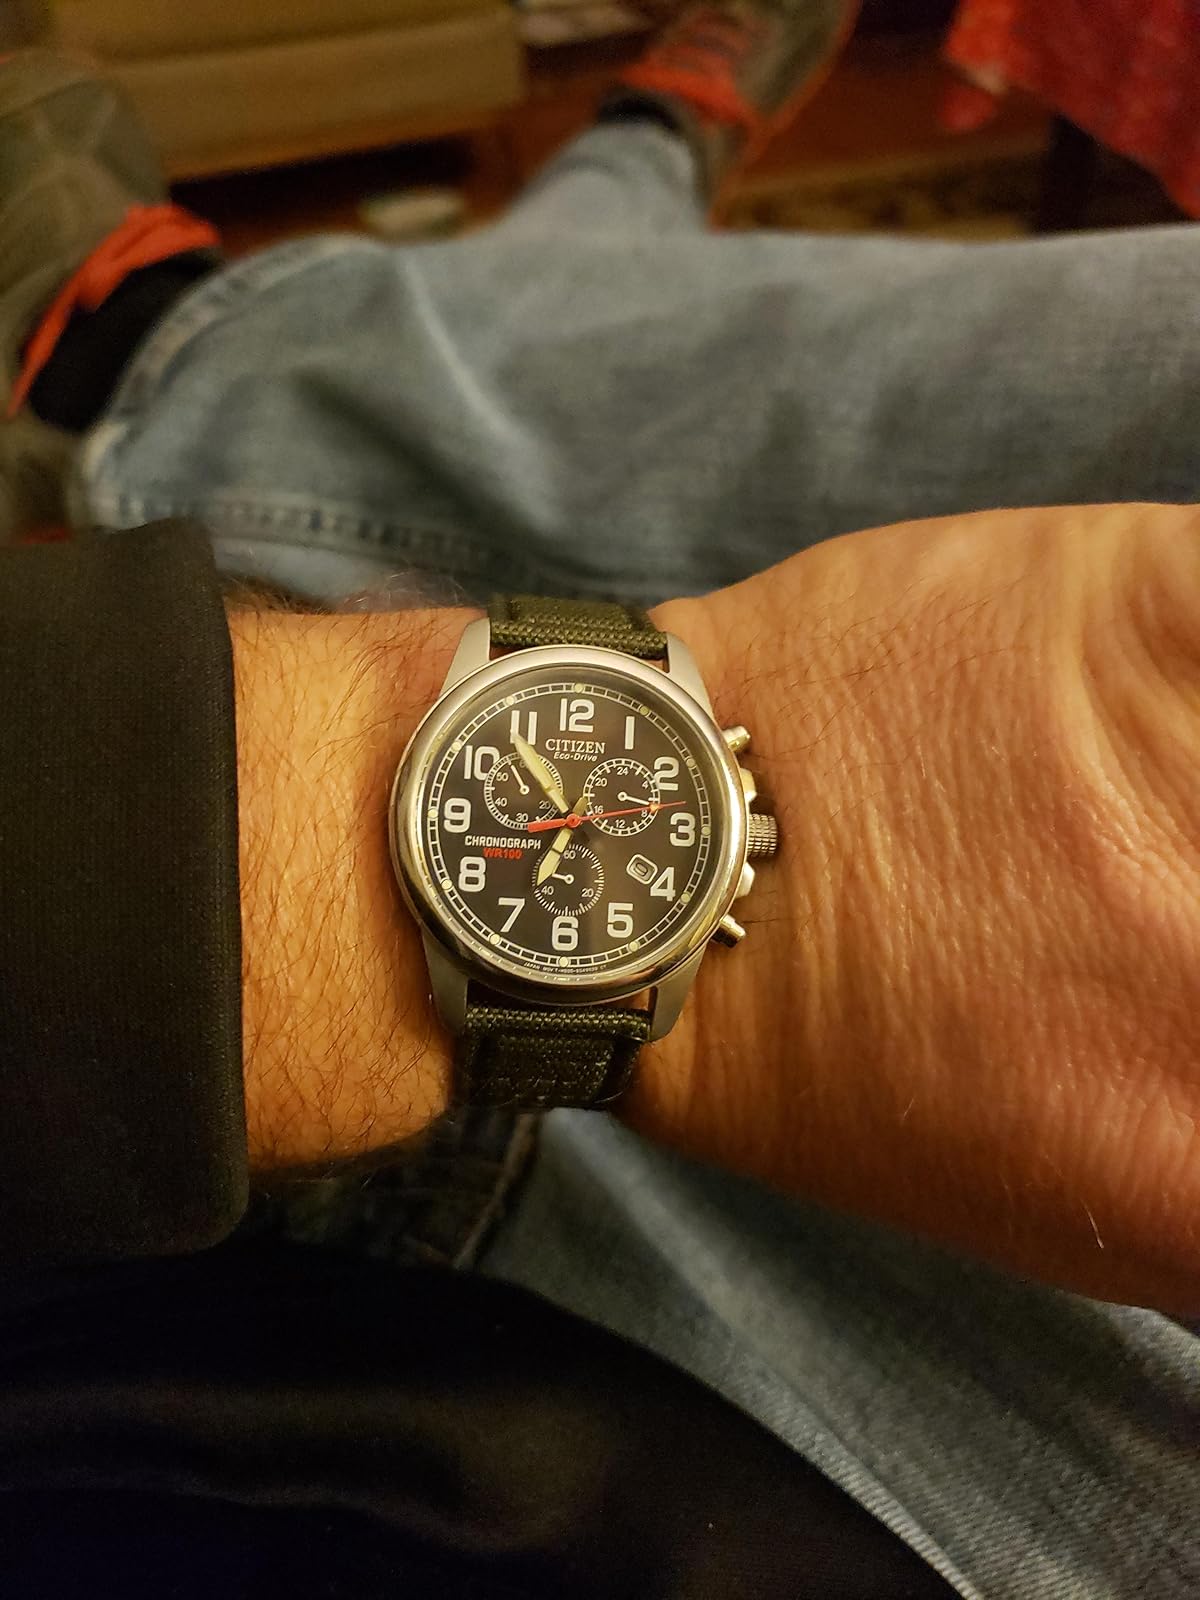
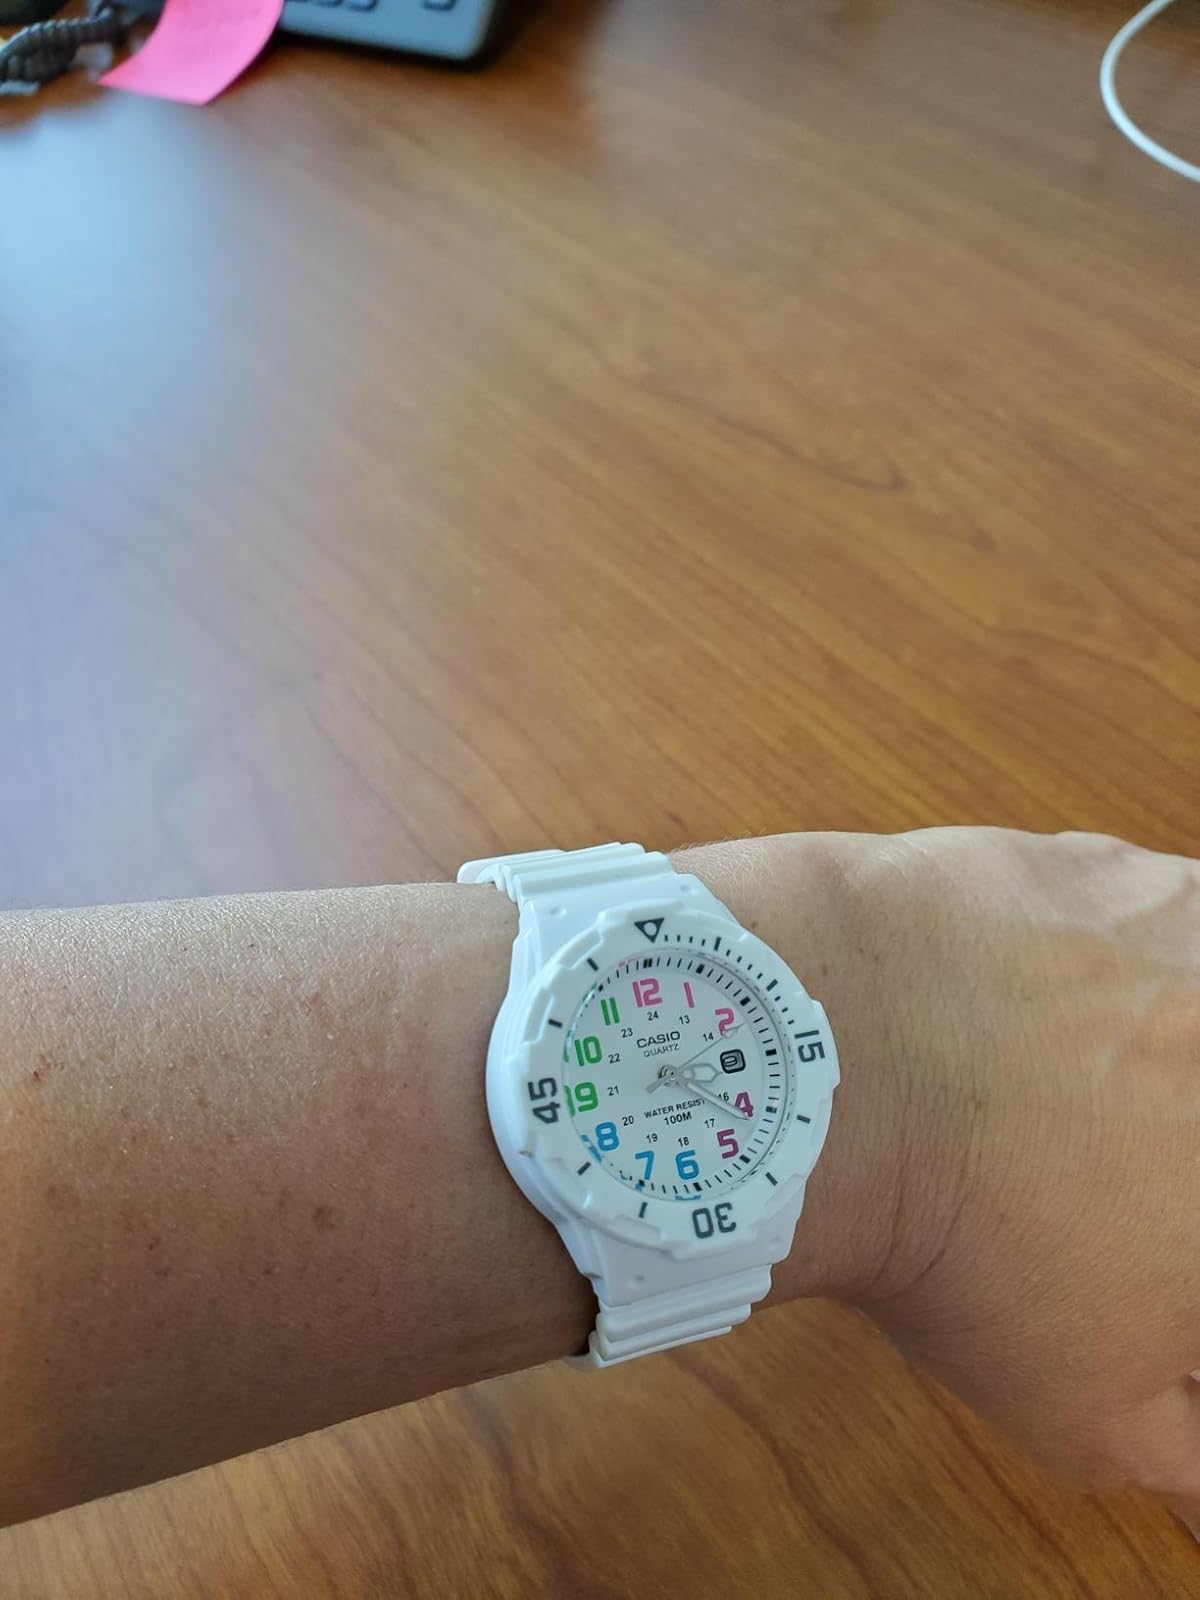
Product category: accessories_watch
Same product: no